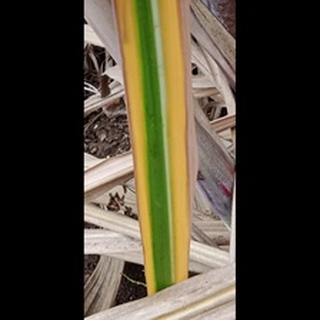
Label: sugarcane_yellow_leaf_disease